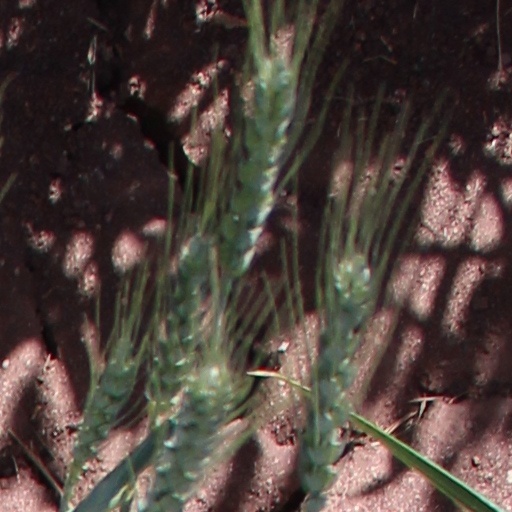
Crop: wheat